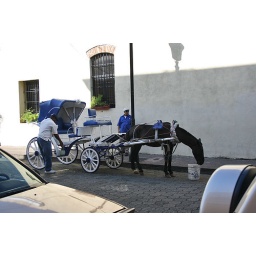
This horse drawn carriage was parked near the area where the cruise ships disembark for the day.